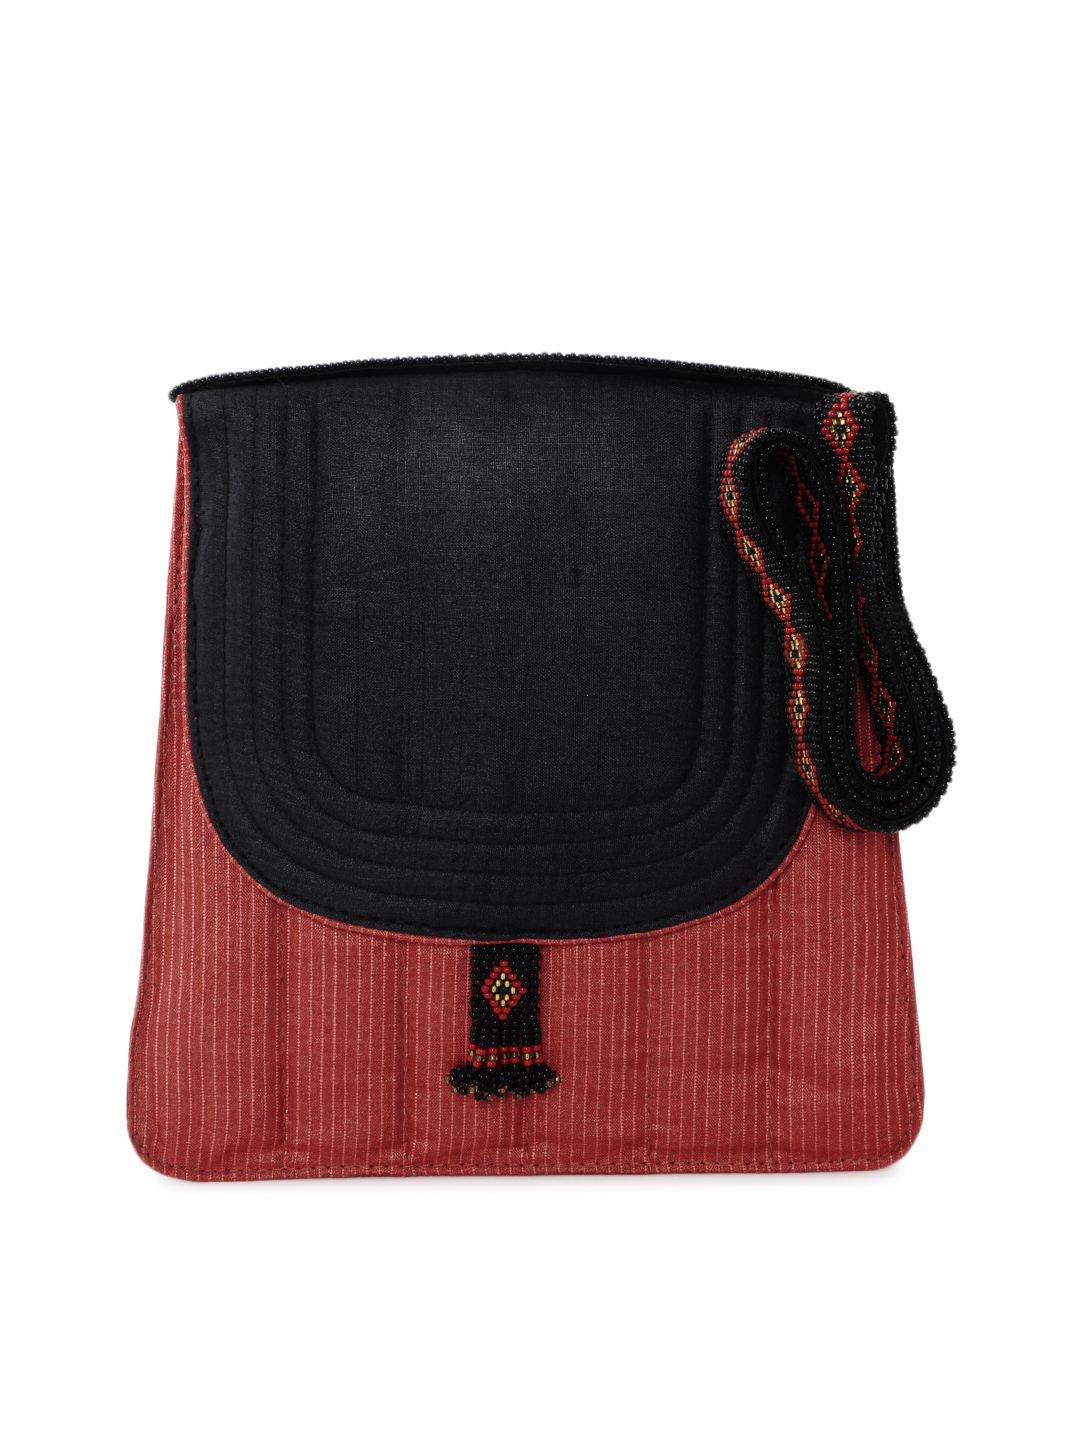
Fabindia Women Red Silk Handbag
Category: Accessories / Bags / Handbags
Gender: Women
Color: Red
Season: Summer 2012
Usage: Casual